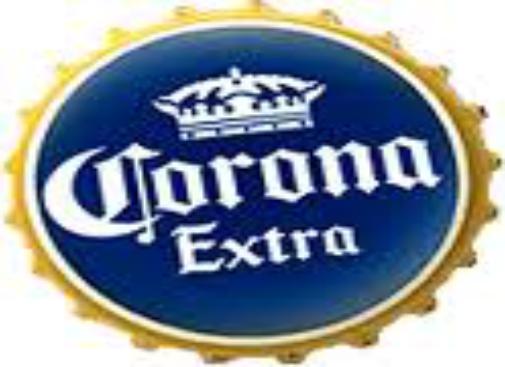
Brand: Corona
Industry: Food